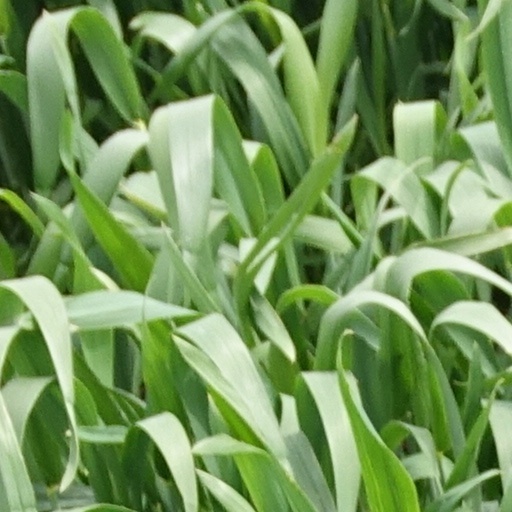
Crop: wheat